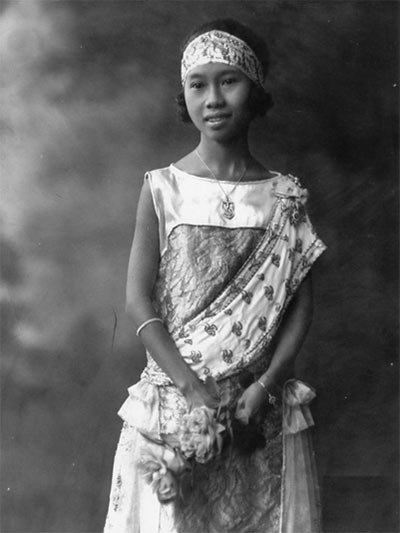
หม่อมเจ้าพูนพิศมัย ดิศกุล

infobox royalty
|image = Poon Pismai Diskul.jpg
|death_style = สิ้นชีพตักษัย
|dynasty = ราชวงศ์จักรี|จักรี
|father1 = สมเด็จพระเจ้าบรมวงศ์เธอ กรมพระยาดำรงราชานุภาพ
|mother1 = หม่อมเฉื่อย ดิศกุล ณ อยุธยา
|title = หม่อมเจ้า ชั้น 4
| signature = Phunphitsamai Ditsakun signature (2).svg|ราชสกุล=ดิศกุล
หม่อมเจ้าพูนพิศมัย ดิศกุล (17 กุมภาพันธ์ พ.ศ. 2438 - 11 สิงหาคม พ.ศ. 2533) เป็นพระธิดาในสมเด็จพระเจ้าบรมวงศ์เธอ กรมพระยาดำรงราชานุภาพ ประสูติแต่หม่อมเฉื่อย ดิศกุล ณ อยุธยา (สกุลเดิม ยมาภัย)
== พระประวัติ ==
หม่อมเจ้าพูนพิศมัย ดิศกุล มีพระนามลำลองว่า ท่านหญิงพูน เป็นพระธิดาในสมเด็จพระเจ้าบรมวงศ์เธอ กรมพระยาดำรงราชานุภาพ ประสูติแต่หม่อมเฉื่อย ดิศกุล ณ อยุธยา (สกุลเดิม ยมาภัย) เมื่อวันที่ 17 กุมภาพันธ์ พ.ศ. 2438 ที่วังสามยอด เชิงสะพานดำรงสถิตย์ ได้ทรงศึกษาภาษาไทยชั้นต้นกับคุณหญิงวิทยาปรีชามาตย์ (อ่อง) และข้าราชการผู้ทรงคุณวุฒิอีกบางท่าน และทรงศึกษาภาษาอังกฤษ และภาษาฝรั่งเศสกับครูสตรีชาวต่างประเทศเจ้าของภาษานั้น ๆ นอกจากทรงศึกษาความรู้รอบตัวจากพระบิดา และจากสมเด็จพระเจ้าบรมวงศ์เธอ เจ้าฟ้ากรมพระยานริศรานุวัดติวงศ์แล้ว ยังทรงศึกษาวิชาสำหรับกุลสตรีจากสมเด็จพระเจ้าบรมวงศ์เธอ เจ้าฟ้านิภานภดล วิมลประภาวดี กรมขุนอู่ทองเขตขัตติยนารีด้วย
หม่อมเจ้าพูนพิศมัย ดิศกุล ทรงศึกษาวิชาประวัติศาสตร์ไทย และพระพุทธศาสนาจนทรงรอบรู้แตกฉาน นิพนธ์ชิ้นแรกซึ่งเป็นที่รู้จักแพร่หลายคือ หนังสือสอนพระพุทธศาสนาแก่เด็กเรื่อง ศาสนคุณ ที่นิพนธ์ประกวดในงานพระราชพิธีวิสาขบูชา พ.ศ. 2472 และได้รับพระราชทานรางวัลชั้นที่ 1 นิพนธ์เรื่องอื่น ๆ ยังมีอีกหลายเรื่อง เช่น ชีวิตและงานของสมเด็จกรมพระยาดำรงราชานุภาพ ประเพณีไทย สิ่งที่ข้าพเจ้าพบเห็น ฯลฯ และสารคดีอีกหลายเรื่อง นอกจากนี้ยังมีนิพนธ์ที่เกี่ยวกับพระพุทธศาสนาทั้งภาษาไทยและภาษาอังกฤษ หม่อมเจ้าพูนพิศมัย ดิศกุล ทรงบำเพ็ญกรณียกิจในการเผยแผ่พระพุทธศาสนาตลอดมาเป็นระยะเวลานานทั้งในประเทศและต่างประเทศ
หม่อมเจ้าพูนพิศมัย ดิศกุล ถึงชีพิตักษัย เมื่อวันที่ 11 สิงหาคม พ.ศ. 2533 สิริชันษา 95 ปี
== ผลงาน ==
ผลงานสำคัญยิ่งอย่างหนึ่งของหม่อมเจ้าพูนพิศมัย ดิศกุล คือ ได้ทรงร่วมก่อตั้งองค์การพุทธศาสนิกสัมพันธ์แห่งโลก (พ.ส.ล.) และทรงดำรงตำแหน่งประธานขององค์การนี้ตั้งแต่ พ.ศ. 2507 จนถึง พ.ศ. 2527 กิจการขององค์การ พ.ส.ล. ให้ตั้งสำนักงานใหญ่เป็นการถาวรอยู่ในประเทศไทย มหาวิทยาลัยทงกุก กรุงโซล ประเทศเกาหลีใต้ ได้ถวายปริญญาดุษฎีบัณฑิตกิตติมศักดิ์ทางปรัชญา เมื่อ พ.ศ. 2510 ในฐานะที่ทรงบำเพ็ญประโยชน์เพื่อศานติของมวลมนุษยชาติ และได้รับพระราชทานปริญญาอักษรศาสตร์ดุษฎีบัณฑิตกิตติมศักดิ์ จากจุฬาลงกรณ์มหาวิทยาลัย เมื่อ 24 พฤษภาคม พ.ศ. 2522
== เครื่องราชอิสริยาภรณ์ ==
|ตราประจำพระองค์ =
|ธงประจำพระองค์ =
|การทูล = ฝ่าพระบาท
|การแทนตน = กระหม่อม/หม่อมฉัน
|การขานรับ = กระหม่อม/เพคะ
* พ.ศ. ไม่ปรากฏ - ไฟล์:King Rama VI Rajaruchi Medal (Thailand) ribbon.png|80px|border เหรียญราชรุจิเงิน รัชกาลที่ 6 (ร.จ.ง.6)
== พงศาวลี ==
ahnentafel top|width=100%|พงศาวลีของหม่อมเจ้าพูนพิศมัย ดิศกุล
ahnentafel-compact5
|style=font-size: 90%; line-height: 110%;
|border=1
|boxstyle=padding-top: 0; padding-bottom: 0;
|boxstyle_1=background-color: #fcc;
|boxstyle_2=background-color: #fb9;
|boxstyle_3=background-color: #ffc;
|boxstyle_4=background-color: #bfc;
|boxstyle_5=background-color: #9fe;
|1= 1. 
|2= 2. สมเด็จพระเจ้าบรมวงศ์เธอ กรมพระยาดำรงราชานุภาพ
|3= 3. หม่อมเฉื่อย ดิศกุล ณ อยุธยา
|4= 4. พระบาทสมเด็จพระจอมเกล้าเจ้าอยู่หัว
|5= 5. เจ้าจอมมารดาชุ่ม ในรัชกาลที่ 4
|6= 6. จ่าชำนาญทั่วด้าว (กลั่น)
|8= 8. พระบาทสมเด็จพระพุทธเลิศหล้านภาลัย
|9= 9. สมเด็จพระศรีสุริเยนทราบรมราชินี
|10= 10. พระยาอัพภันตริกามาตย์ (ดิศ โรจนดิศ)
|11= 11. คล้าย โรจนดิศ
|12= 12. พระมหามนตรี (ทรัพย์)
|16= 16. พระบาทสมเด็จพระพุทธยอดฟ้าจุฬาโลกมหาราช
|17= 17. สมเด็จพระอมรินทราบรมราชินี
|18= 18. เงิน แซ่ตัน
|19= 19. สมเด็จพระเจ้าพี่นางเธอ เจ้าฟ้ากรมพระศรีสุดารักษ์
|24= 24. น้อม
|25= 25. อิน
== อ้างอิง ==
* กรมวิชาการ กระทรวงศึกษาธิการ. หนังสือเรียนสาระการเรียนรู้พื้นฐาน กลุ่มสาระการเรียนรู้ภาษาไทย : สารัตถะทักษสัมพันธ์ เล่ม 1 ชั้นมัธยมศึกษาปีที่ 1 ช่วงชั้นที่ 3 (ม.1-ม.3) ตามหลักสูตรการศึกษาขั้นพื้นฐาน พุทธศักราช 2544, โรงพิมพ์คุรุสภาลาดพร้าว, พิมพ์ครั้งที่ 1, กรุงเทพฯ, พ.ศ. 2546
* กระดานข่าวสนทนาเกี่ยวกับหลักสูตรพระพุทธศาสนา
* อ้างหนังสือ
| ผู้แต่ง = กรมศิลปากร. สำนักวรรณกรรมและประวัติศาสตร์
| ชื่อหนังสือ = สตรีสำคัญในประวัติศาสตร์ไทย
| จังหวัด = กรุงเทพฯ
| พิมพ์ที่ = กรมศิลปากร
| ปี = พ.ศ. 2547
| ISBN = 974-9527-87-9
| หน้า = หน้าที่
| จำนวนหน้า = 360
หมวดหมู่:หม่อมเจ้าหญิง
หมวดหมู่:ราชสกุลดิศกุล
หมวดหมู่:ผู้ได้รับเครื่องราชอิสริยาภรณ์ ม.ว.ม.
หมวดหมู่:ผู้ได้รับเครื่องราชอิสริยาภรณ์ ป.ช.
หมวดหมู่:ผู้ได้รับเครื่องราชอิสริยาภรณ์ ท.จ.ว.
หมวดหมู่:ผู้ได้รับเหรียญรัตนาภรณ์ ว.ป.ร.2
หมวดหมู่:ผู้ได้รับเหรียญรัตนาภรณ์ ป.ป.ร.2
หมวดหมู่:ผู้ได้รับเหรียญรัตนาภรณ์ อ.ป.ร.3
หมวดหมู่:ผู้ได้รับเหรียญรัตนาภรณ์ ภ.ป.ร.4
หมวดหมู่:บุคคลจากเขตพระนคร
หมวดหมู่:บุคคลในประวัติศาสตร์กรุงรัตนโกสินทร์
หมวดหมู่:สกุลยมาภัย
หมวดหมู่:นักเขียนชาวไทย
หมวดหมู่:ผู้ลี้ภัยชาวไทย